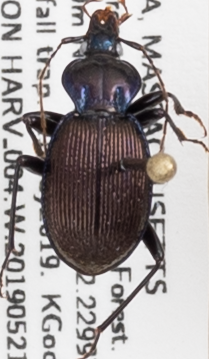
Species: Sphaeroderus canadensis canadensis
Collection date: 2019-05-21
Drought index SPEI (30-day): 1.642
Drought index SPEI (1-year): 2.09
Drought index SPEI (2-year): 2.09